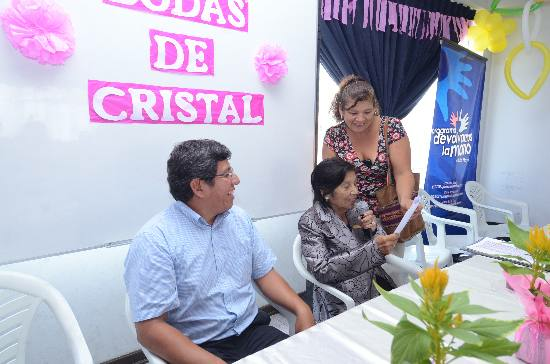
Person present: Yes